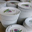
Label: plate